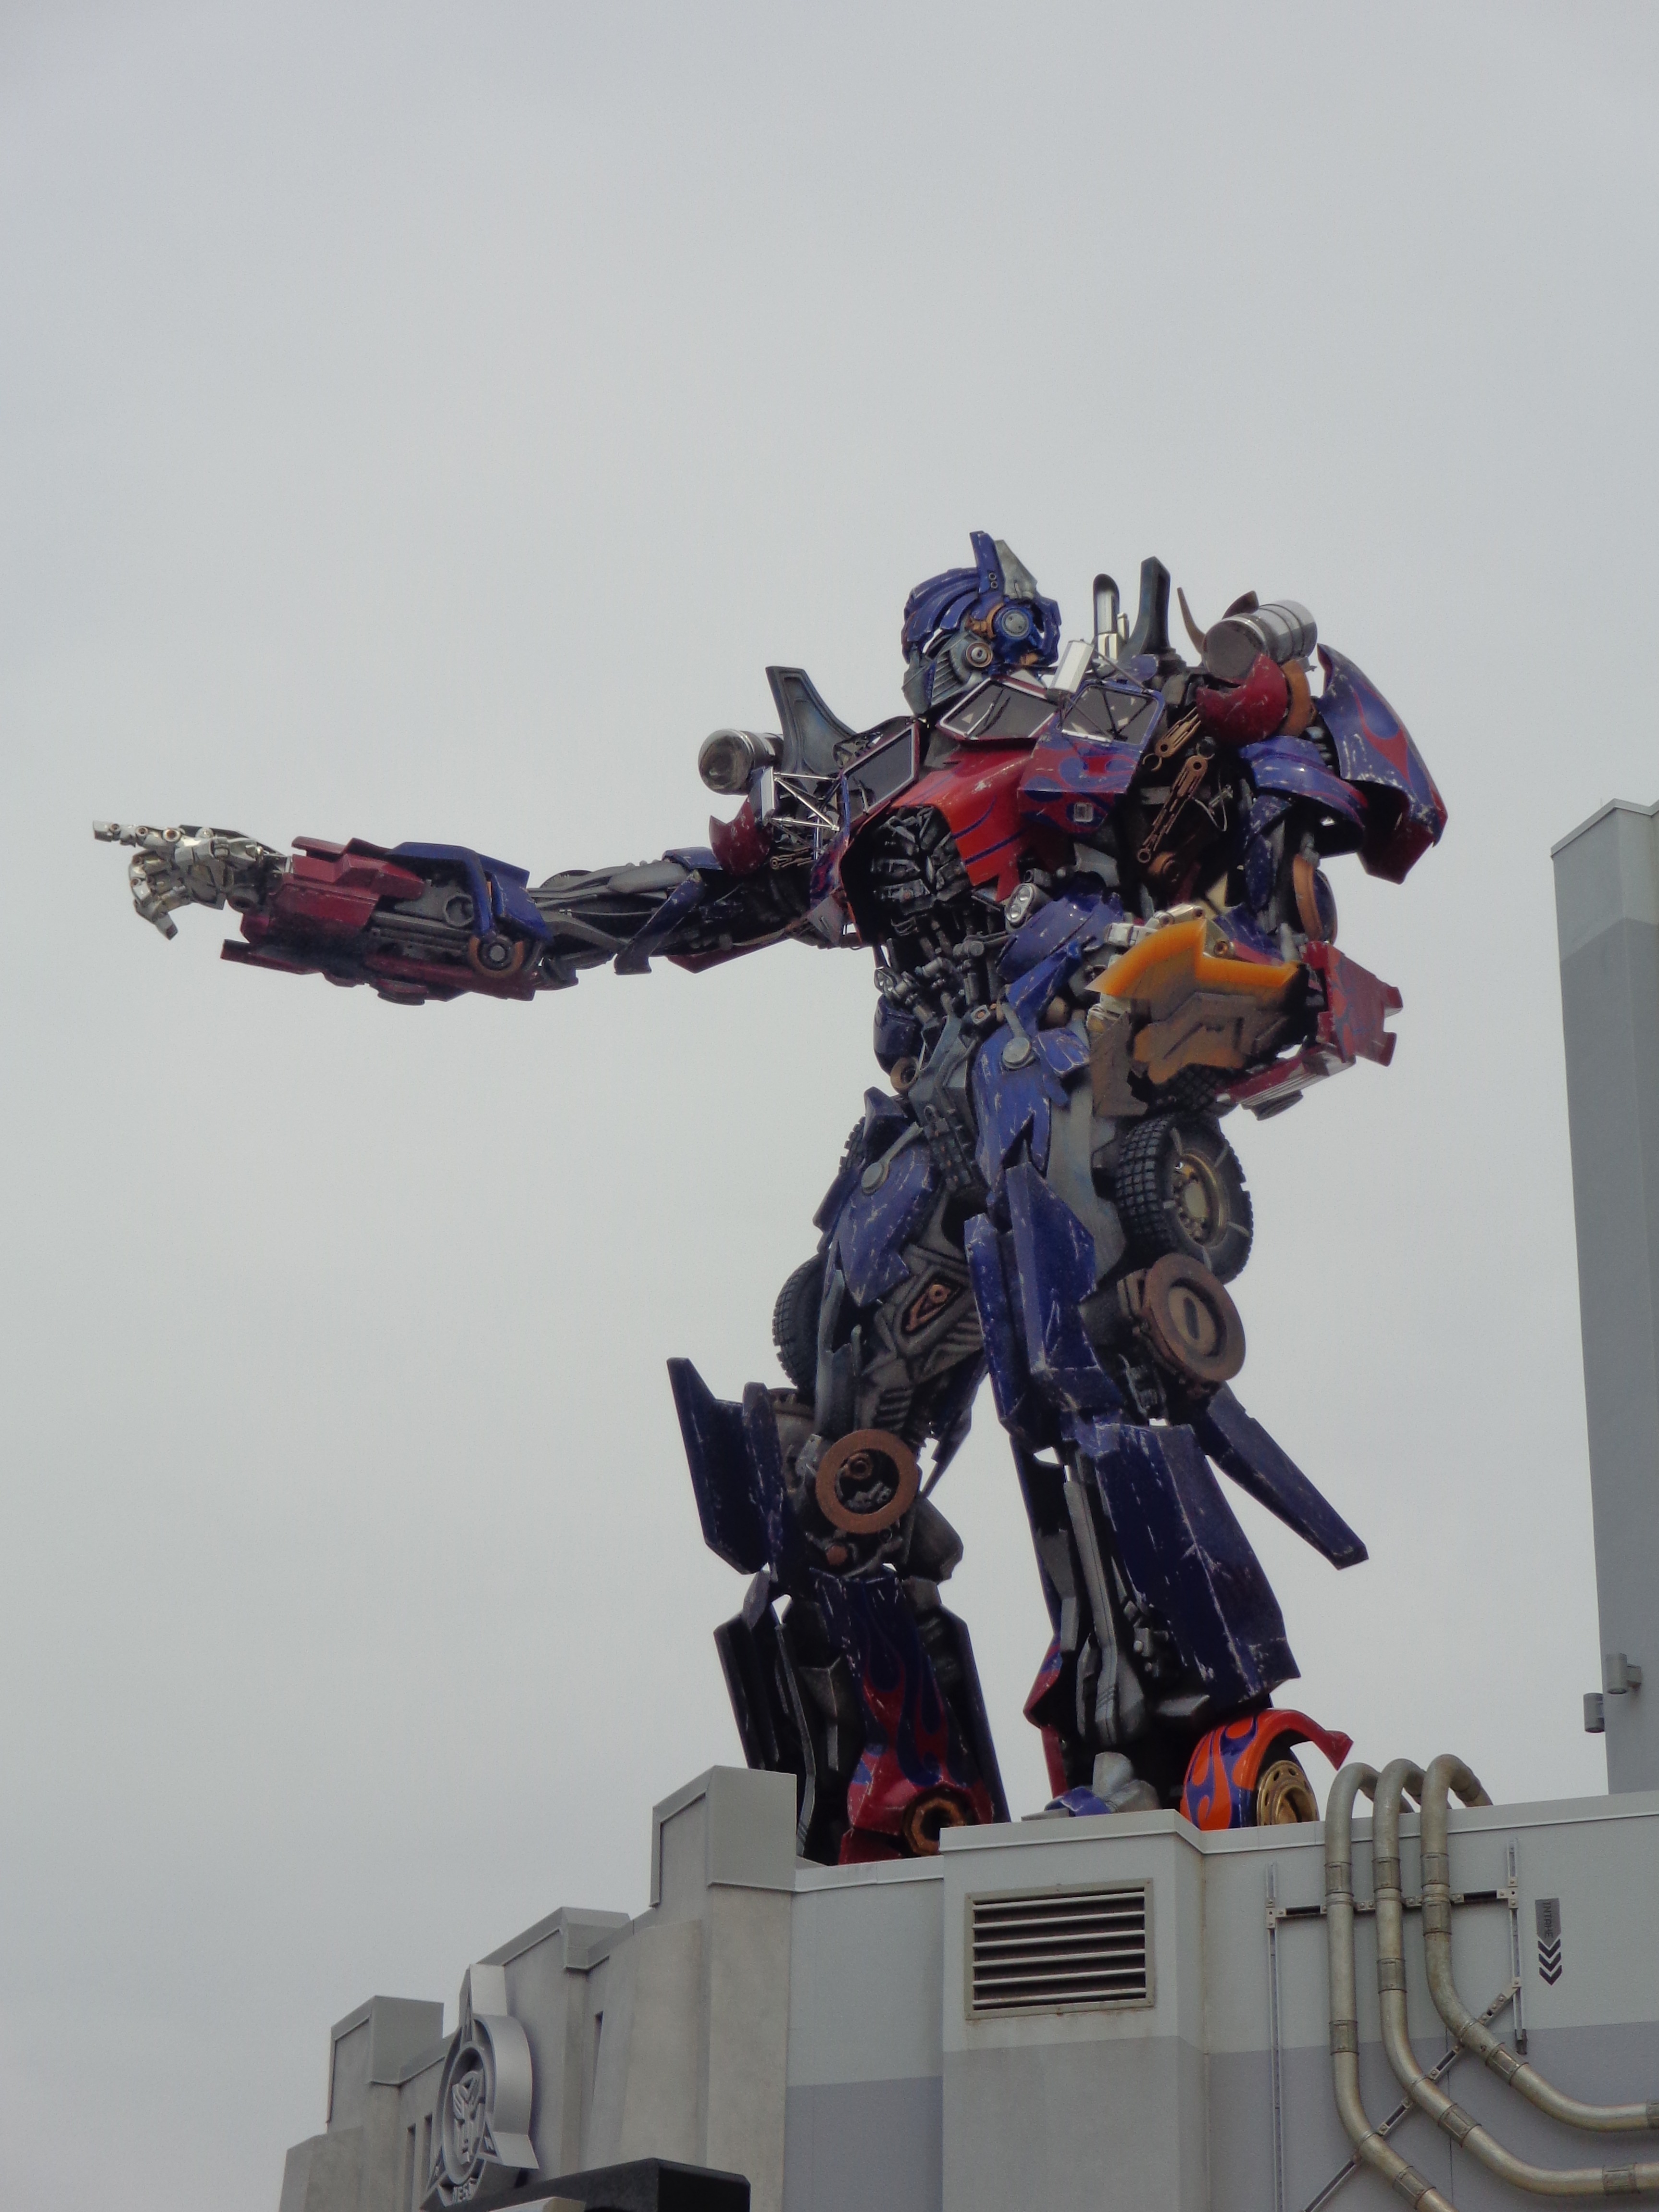
man, machine, toy, futuristic, science, future, robot, screenshot, robotics, cyborg, artificial intelligence, sci fi, science fiction, mecha